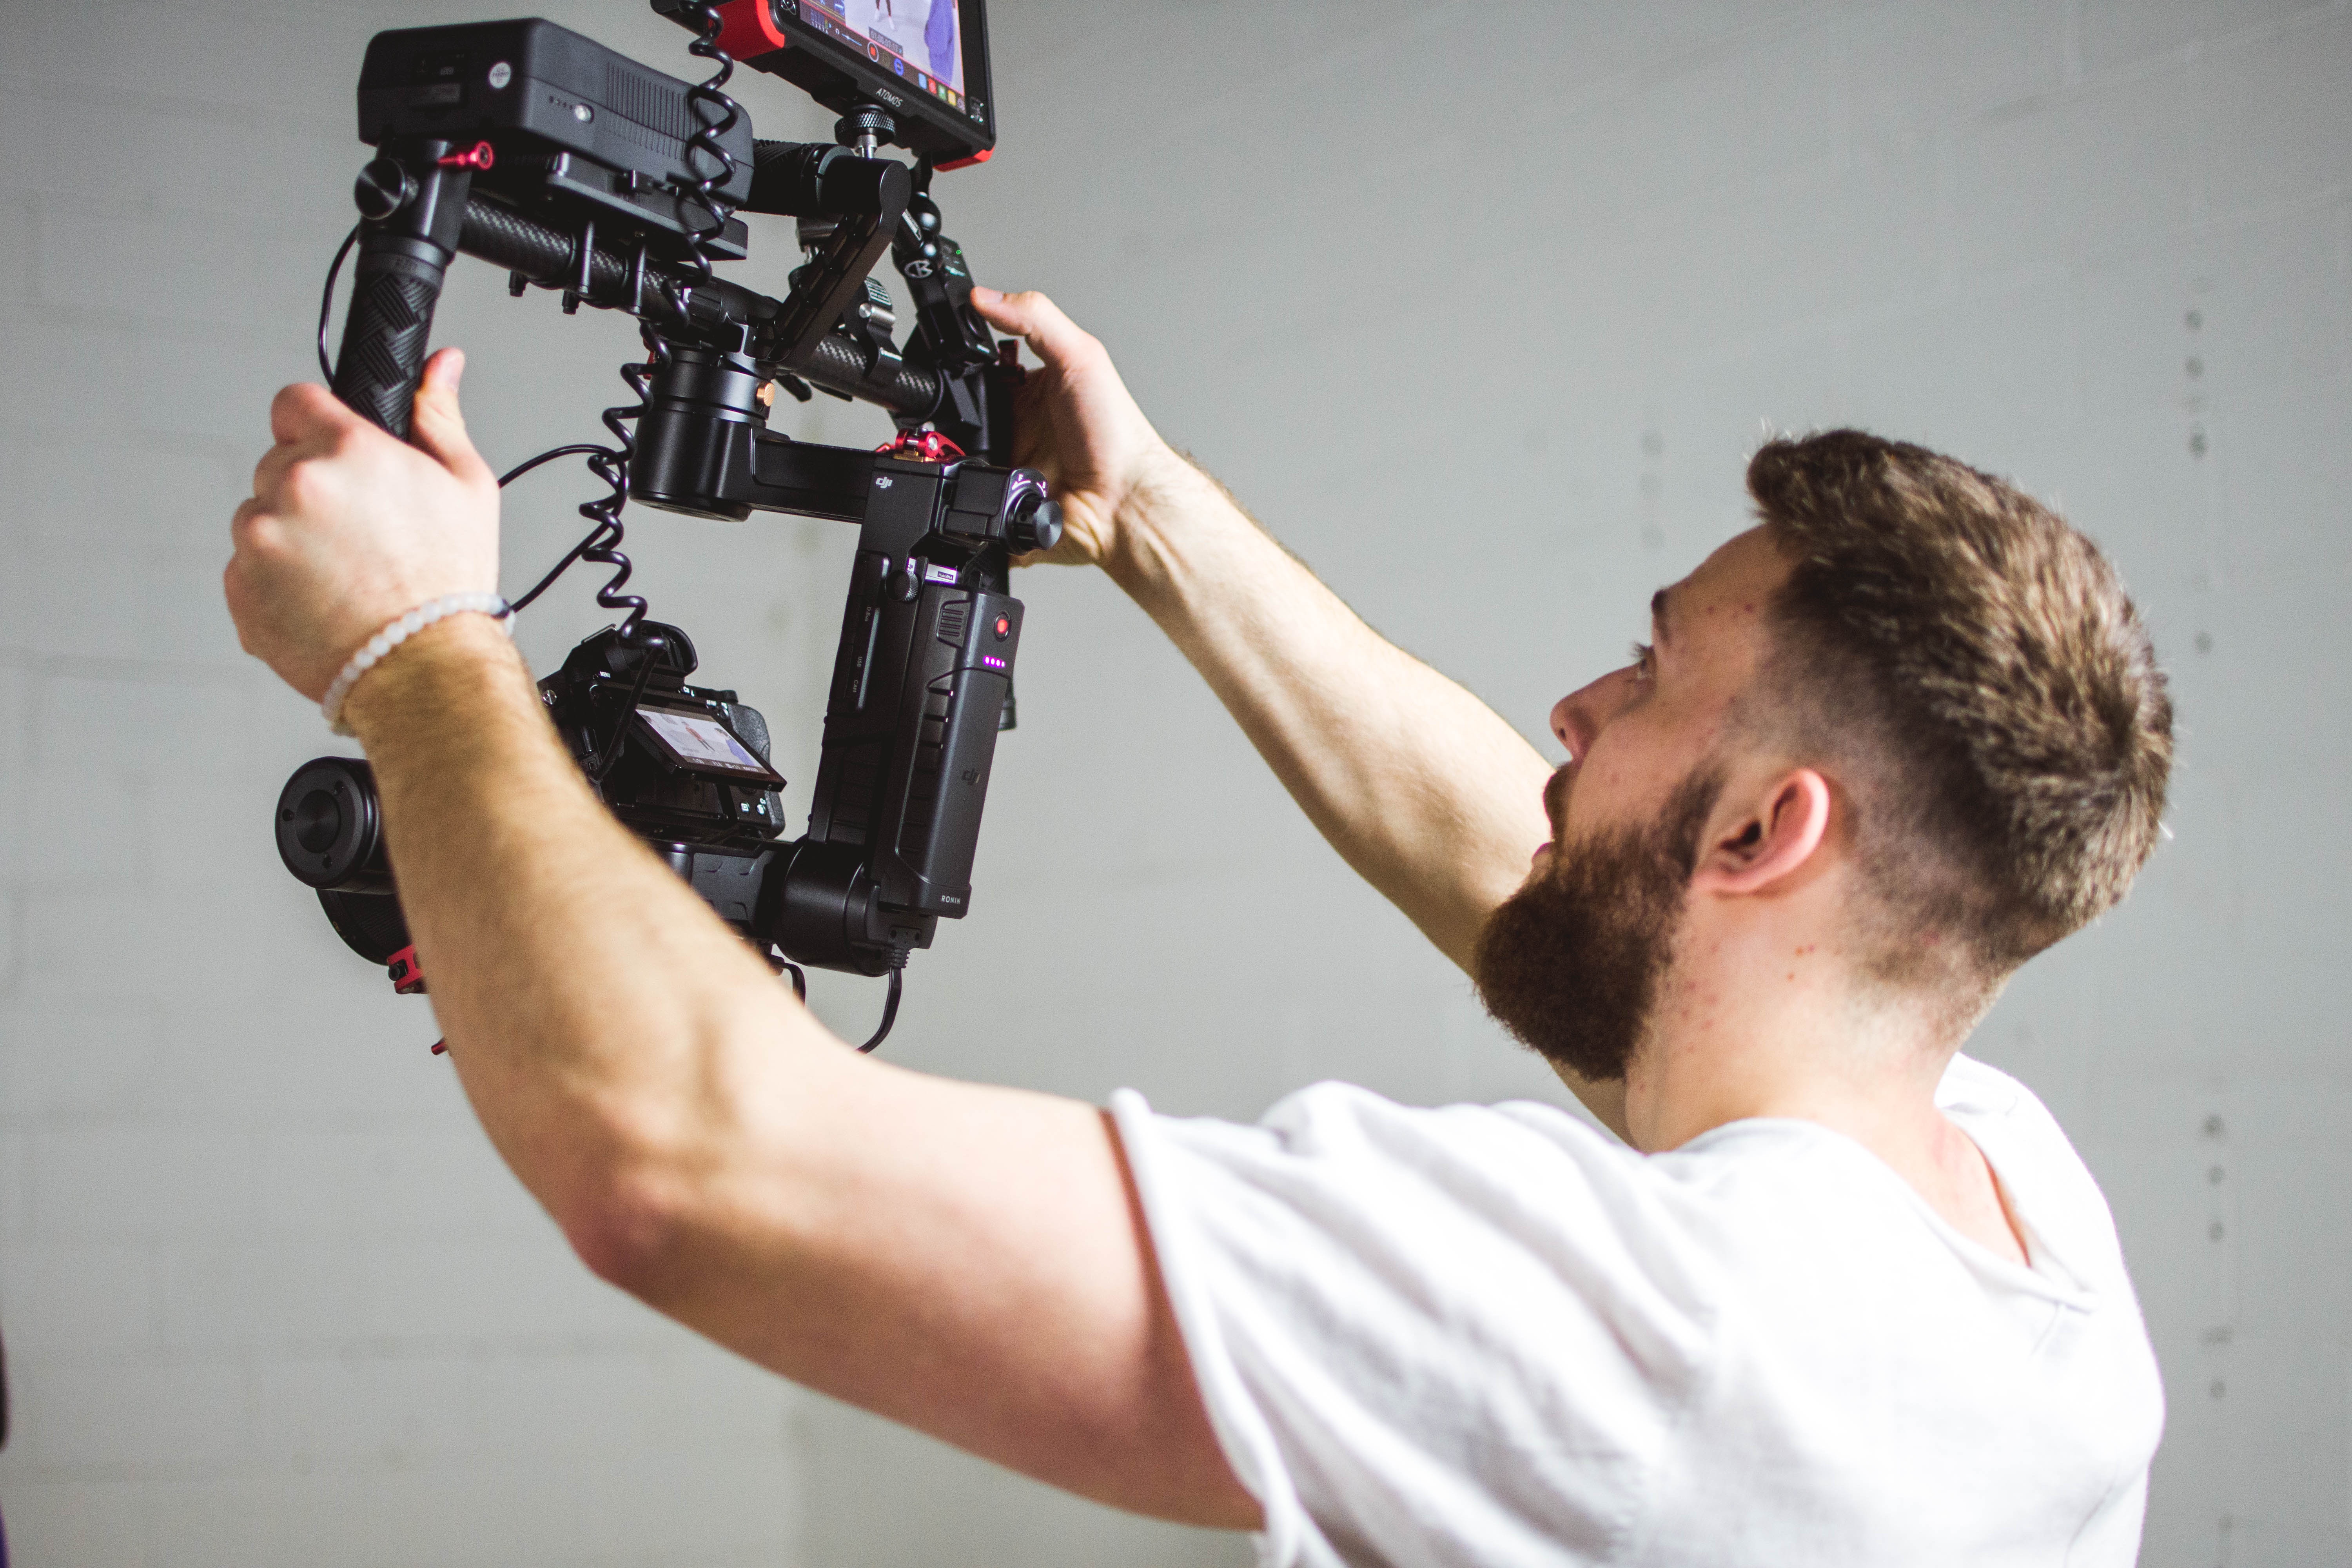
arm, muscle, camera operator